History of St Helens R.F.C.

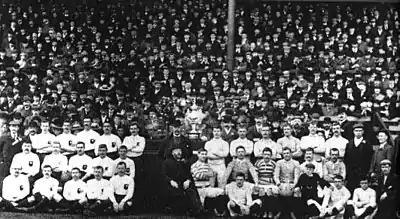
Saints are pictured in the first ever Challenge Cup Final, 1897: Batley (left) vs St Helens (right)

St Helens are one of the best members of the Rugby Football League. Founded on 19 November 1873 at the Fleece Hotel by William Douglas Herman, they played their first ever match on 24 January 1874 against Liverpool Royal Infirmary. The club moved from the St Helens Cricket Club Dentons Green Ground in 1890 where they had shared with St Helens Recs when neither were members of the Northern Rugby Football Union. They defeated Manchester Rangers in the first match played at Knowsley Road. In 1895, the club were one of 22 clubs that resigned from the Rugby Football Union and established the Northern Union. The first match of the new code was an 8–3 win at home to Rochdale Hornets before 3,000 spectators, Bob Doherty scoring St Helens' first try. They played in a vertically striped blue and white jersey—a stark contrast to the well known broad red band which would become the kit for the club later. The club reverted to this kit for one season during the rugby league centenary season in 1995.